Michelangelo Alessandro Colli-Marchi

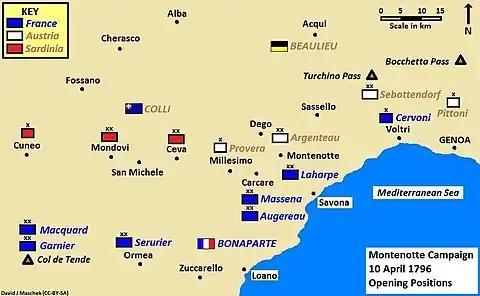
Bonaparte severed the link between the Austrian and Sardinian armies near Dego, then turned west against Colli. The decisive battle was fought at Mondovì and peace was signed at Cherasco.

Colli was described by his Piedmontese chief of staff C. A. Costa de Beauregard as, "of medium height and very thin; an aquiline nose, a very small graceful mouth, and very lively, big blue eyes, gave him a very remarkable face. He joined to this much natural intelligence and great finesse". In early 1796, Costa noted that Colli felt that he was in an awkward situation, working for two masters, Austria and Sardinia. Costa remarked that Colli was not consumed by the greed for material wealth that other generals displayed. Sometimes Colli's war wounds caused him to be carried around on a stretcher. In mid-March 1796, the 70-year-old Johann Peter Beaulieu was promoted Feldzeugmeister and appointed to replace Wallis as commander of the Austrian army in Italy. Beaulieu and Colli were old friends.